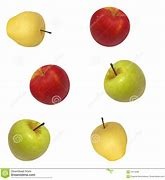
Label: apple